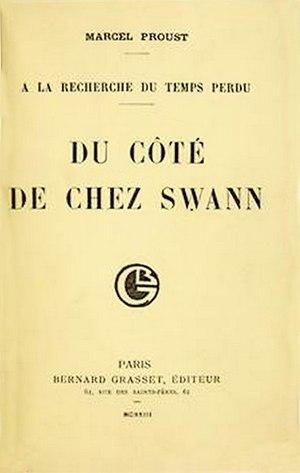
Marcel Proust, né le 10 juillet 1871 à Paris où il est mort le 18 novembre 1922, est un écrivain français, dont l'œuvre principale est la suite romanesque intitulée À la recherche du temps perdu, publiée de 1913 à 1927.
Du côté de chez Swann est le premier volume du roman de Marcel Proust, À la recherche du temps perdu. Il est composé de trois parties, dont les titres sont :